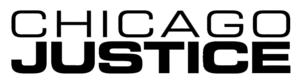
Chicago Justice est une série télévisée américaine en treize épisodes de 42 minutes créée par Dick Wolf, Michael Brandt, Derek Haas, et Matt Olmstead, diffusée entre le 1ᵉʳ mars 2017 et le 14 mai 2017 sur le réseau NBC et en simultané sur le réseau Global au Canada. C'est une série dérivée de Chicago PD, Chicago Fire et Chicago Med.